Colonial architecture of Indonesia

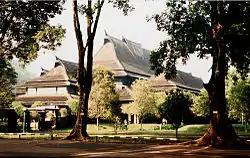
Ceremonial Hall, Bandung Institute of Technology, Bandung, by architect Henri Maclaine-Pont.

At the turn of the 20th century there was further significant changes in the colony. The Dutch by this period had managed to control most of the present-day Indonesian border. The Dutch had also implemented the Dutch Ethical Policy that encouraged both entrepreneurial opportunities for Europeans and flow of foreign investment. There was also increasing interest in exploiting Indonesia's wealth in oil and gas, leading capitalists to further set an eye on the archipelago and the Dutch to upgrade its infrastructures. Significant improvements to technology, communications and transportation had brought new wealth to Java's cities and private enterprise was reaching the countryside. The architectural trend of the colony followed the Metropolis' status both in economic health and popularized style. At the early 20th century, most of the buildings in the colony were built in Neo Renaissance style of Europe which was already popularized in the Netherlands by Pierre Cuypers. His nephew Eduard Cuypers would later travel to the Indies to design several magnificent offices for De Javasche Bank across the country. Eduard Cuypers would also establish largest architectural agency in the East Indies, then called Hulswit-Fermont, Batavia and Ed. Cuypers, Amsterdam. Other prominent architect such as Berlage designed two buildings strictly in Dutch style such as the Algemene Insurance company in Surabaya and a building in Batavia. Cosman Citroen also had designed Lawang Sewu in strikingly European appearance.